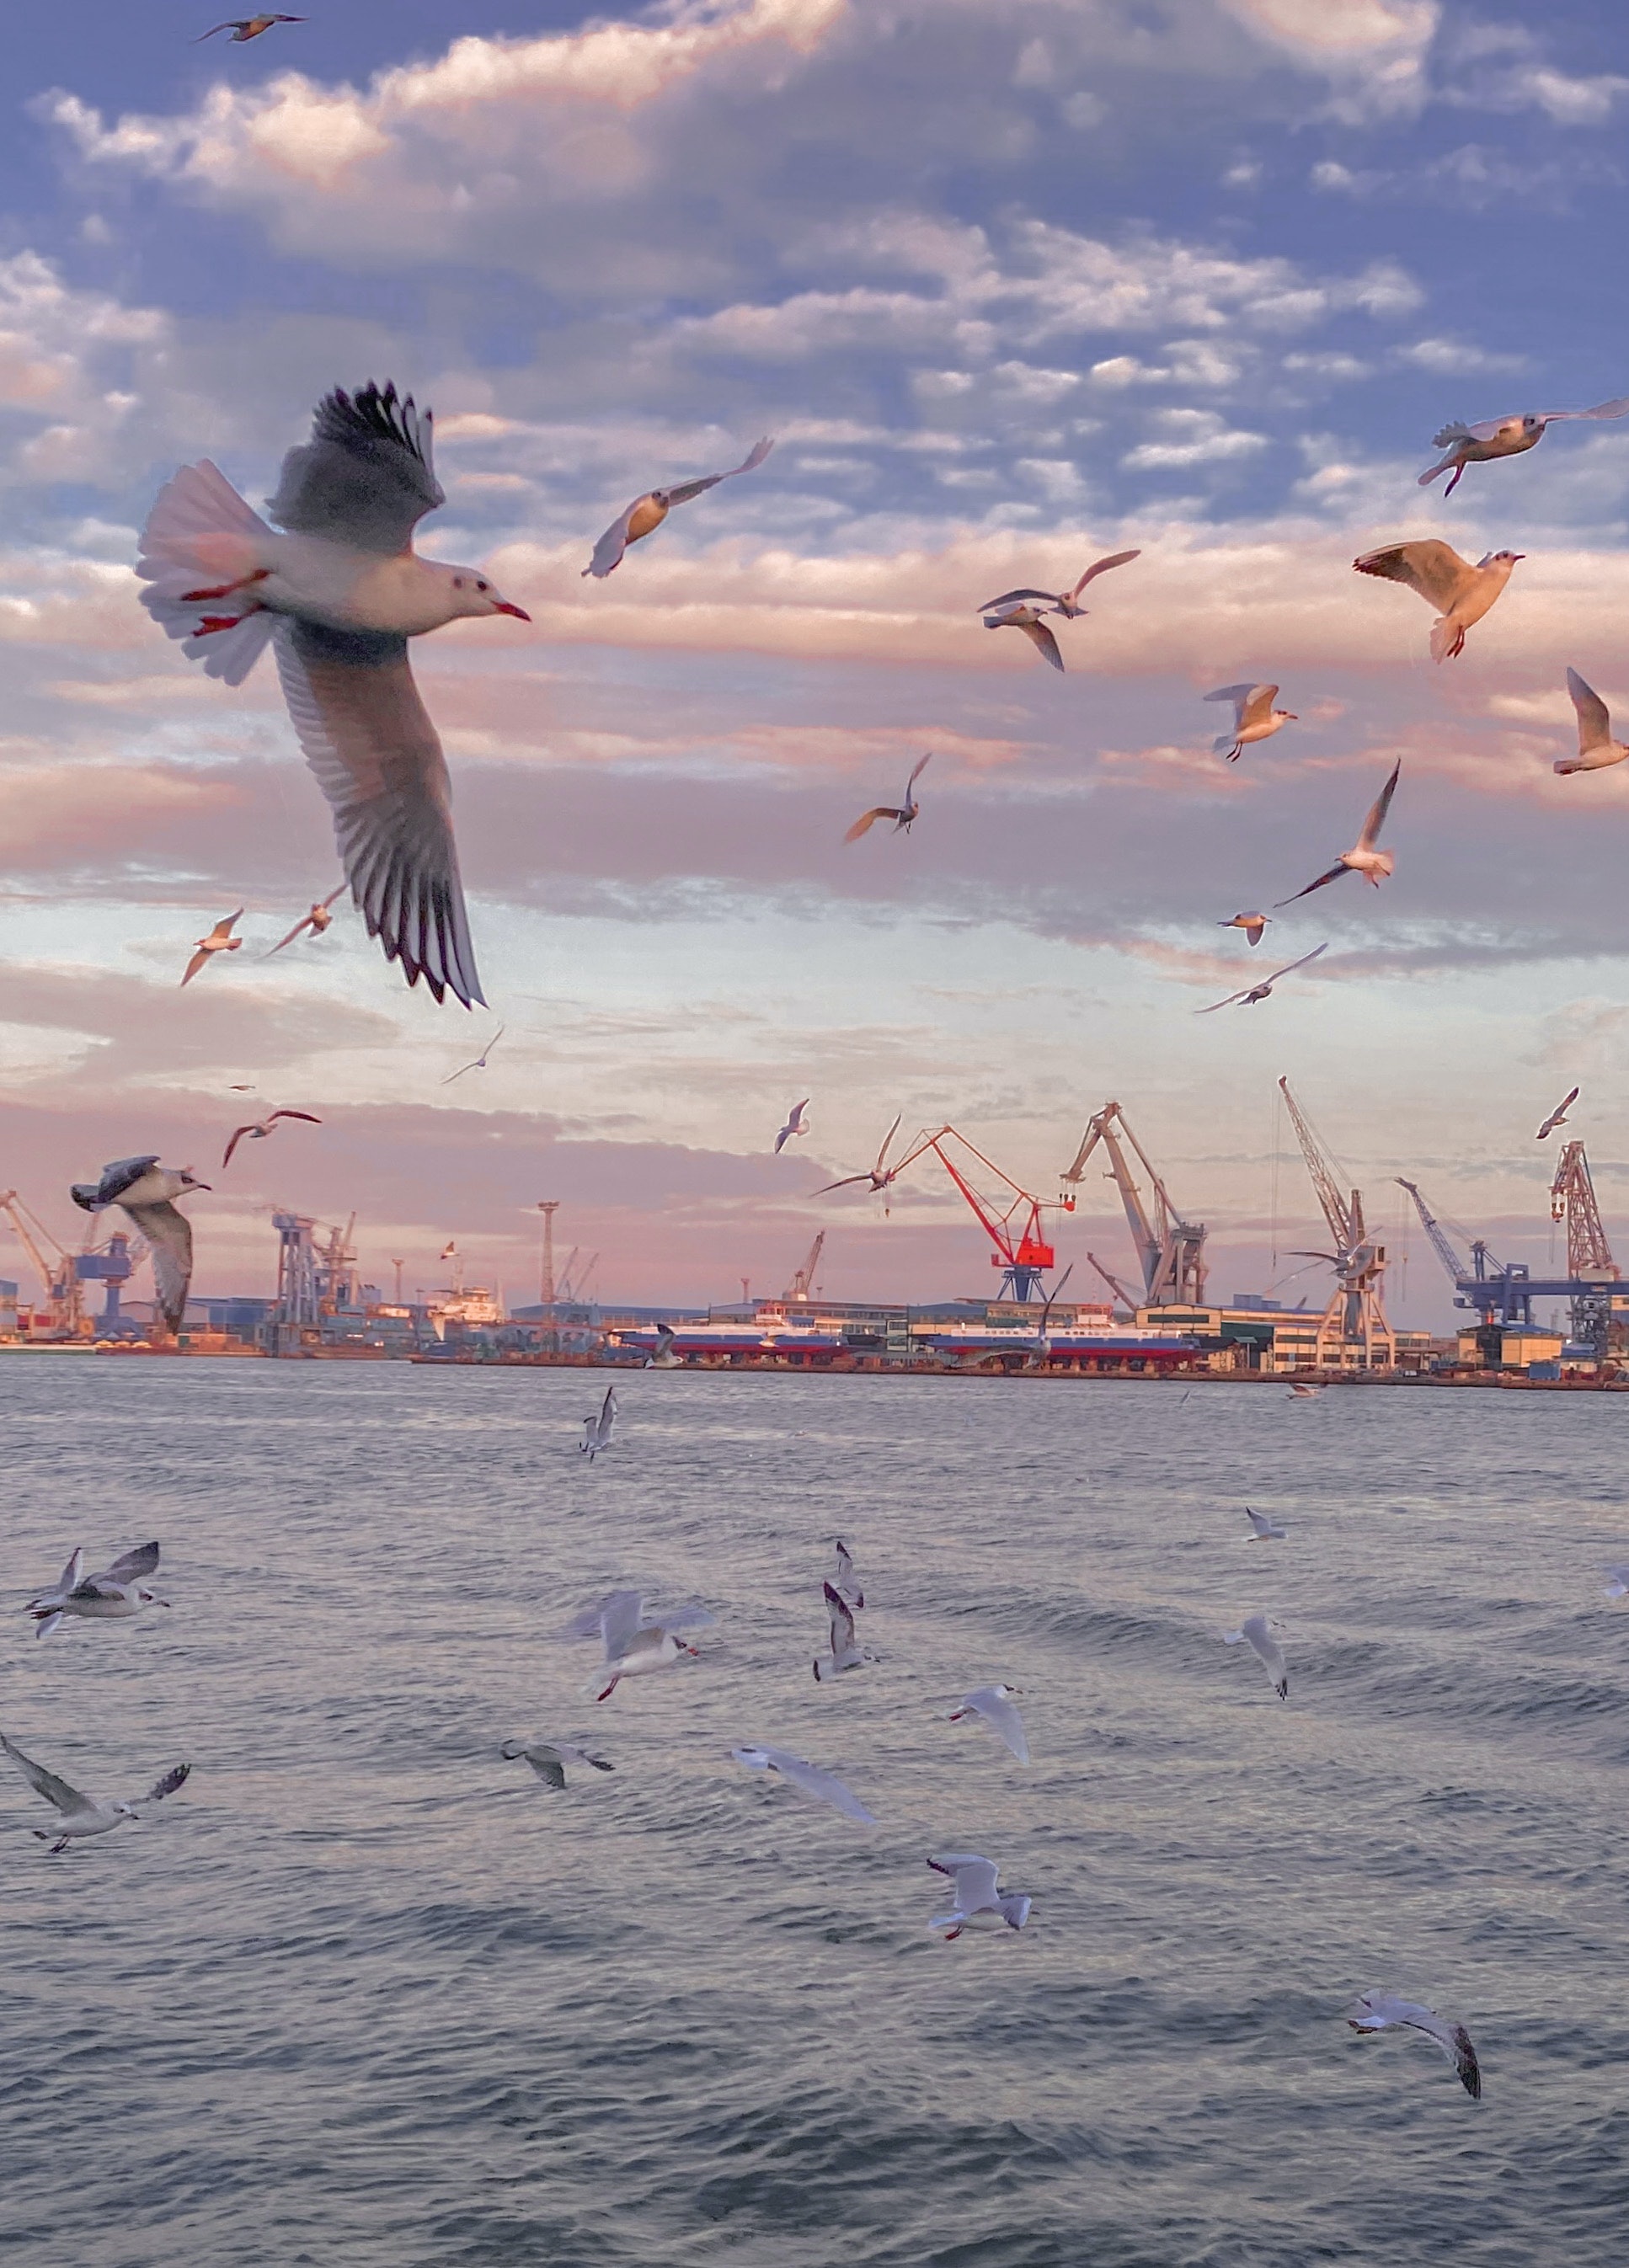
natural, cloud, sky, water, bird, ecoregion, dusk, afterglow, body of water, sunset, red sky at morning, lake, animal migration, horizon, seabird, beak, water bird, bird migration, calm, wing, flock, wind wave, waterfowl, wildlife, evening, ducks, geese and swans, wind, sunrise, ocean, wave, gull, landscape, meteorological phenomenon, art, charadriiformes, reflection, sea, flight, sound, natural landscape, feather, winter, cumulus, tail, coast